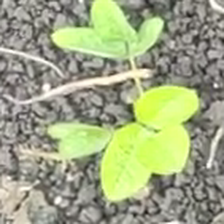
Weed species: Asian_Pigeonwings_(Clitoria Ternatea)